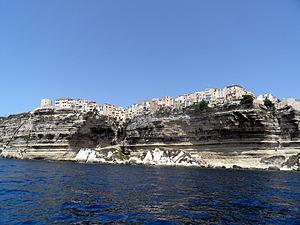
Citadelle de Bonifacio
La citadelle de Bonifacio est un ouvrage militaire bâti progressivement à partir du XIIᵉ siècle pour permettre la protection de Bonifacio qui est une place importante de la République de Gênes pour la sécurité de son commerce entre Gênes, la Ligurie, et la Sardaigne et pour permettre le contrôle des Bouches de Bonifacio.